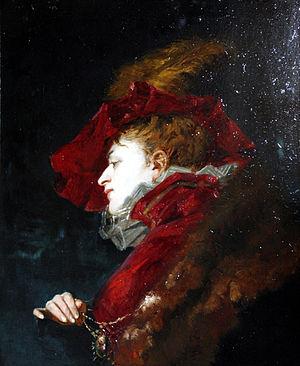
Léon-Lucien Goupil dit parfois Léon Goupil est un peintre français.